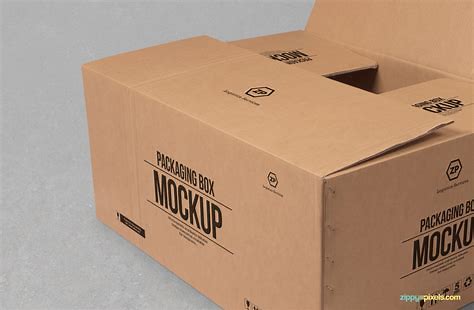
Label: cardboard